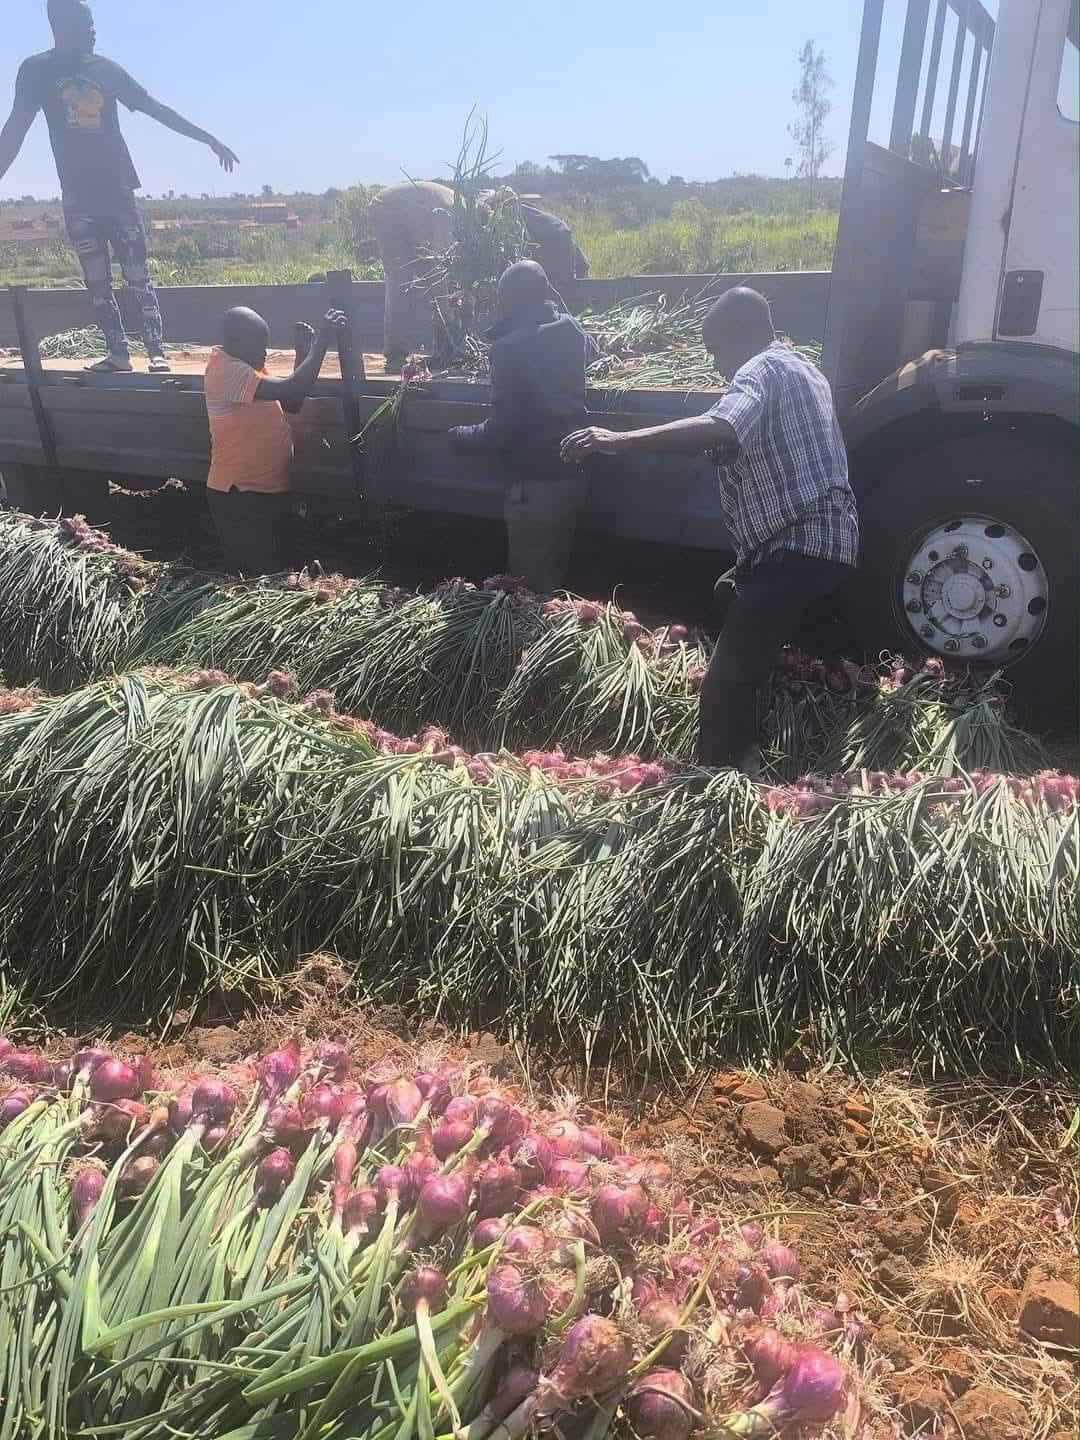
Kundi la wakulima wakiwa wanasaidiana kuweka vitunguu vilivyokomaa, vilivyo kusanywa katikati na kuweka katika lori ili kupeleka sokoni na kuuza.